6th Cruiser Division (Imperial Japanese Navy)

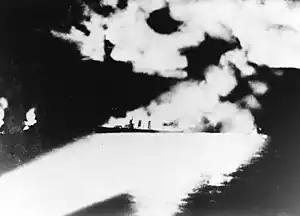
Warships of the 6th Cruiser Division, part of Vice Admiral Gunichi Mikawa's striking force, dealt a major defeat to Allied naval forces at the Battle of Savo Island on 9 August 1942 by sinking four heavy cruisers.

On 14 July 1942, CruDiv6 was attached to the newly established 8th Fleet under Vice Admiral Gunichi Mikawa, which was designated as Outer South Seas Force and tasked in guarding conquests in the South Pacific. Vice Admiral Mikawa detached CruDiv6 under Rear Admiral Gotō to Kavieng on New Ireland, in order to move them out of the range of Allied aircraft. When the news of Allied landings on Guadalcanal and Tulagi reached the 8th Fleet headquarters on August 7, Mikawa promptly decided to make a night-time counter-attack with his available surface naval forces. He ordered Rear Admiral Gotō CruDiv6 to depart Kavieng and meet his flagship "Chōkai", CruDiv18 (light cruisers "Tenryū" and "Yūbari") under Rear Admiral Mitsuharu Matsuyama, and destroyer "Yūnagi" near Rabaul. In the ensuing Battle of Savo Island in the early morning of 9 August, the cruiser striking force decisively defeated Allied Task Force 62.2 composed of United States Navy and Royal Australian Navy warships under the command of British Rear Admiral Victor Crutchley. While CruDiv6 was returning to Kavieng on 10 August, the heavy cruiser "Kako" was torpedoed and sunk by the US submarine S-44.